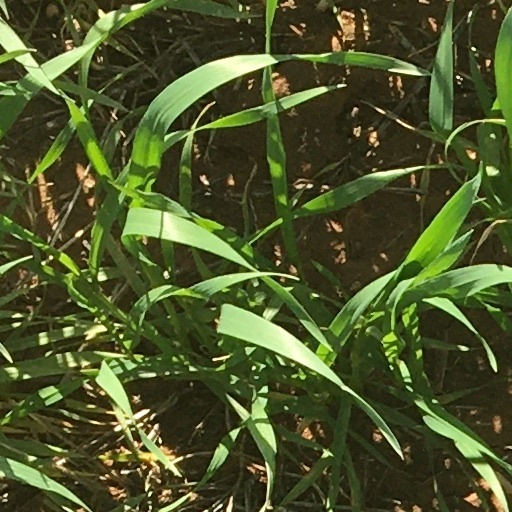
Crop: wheat